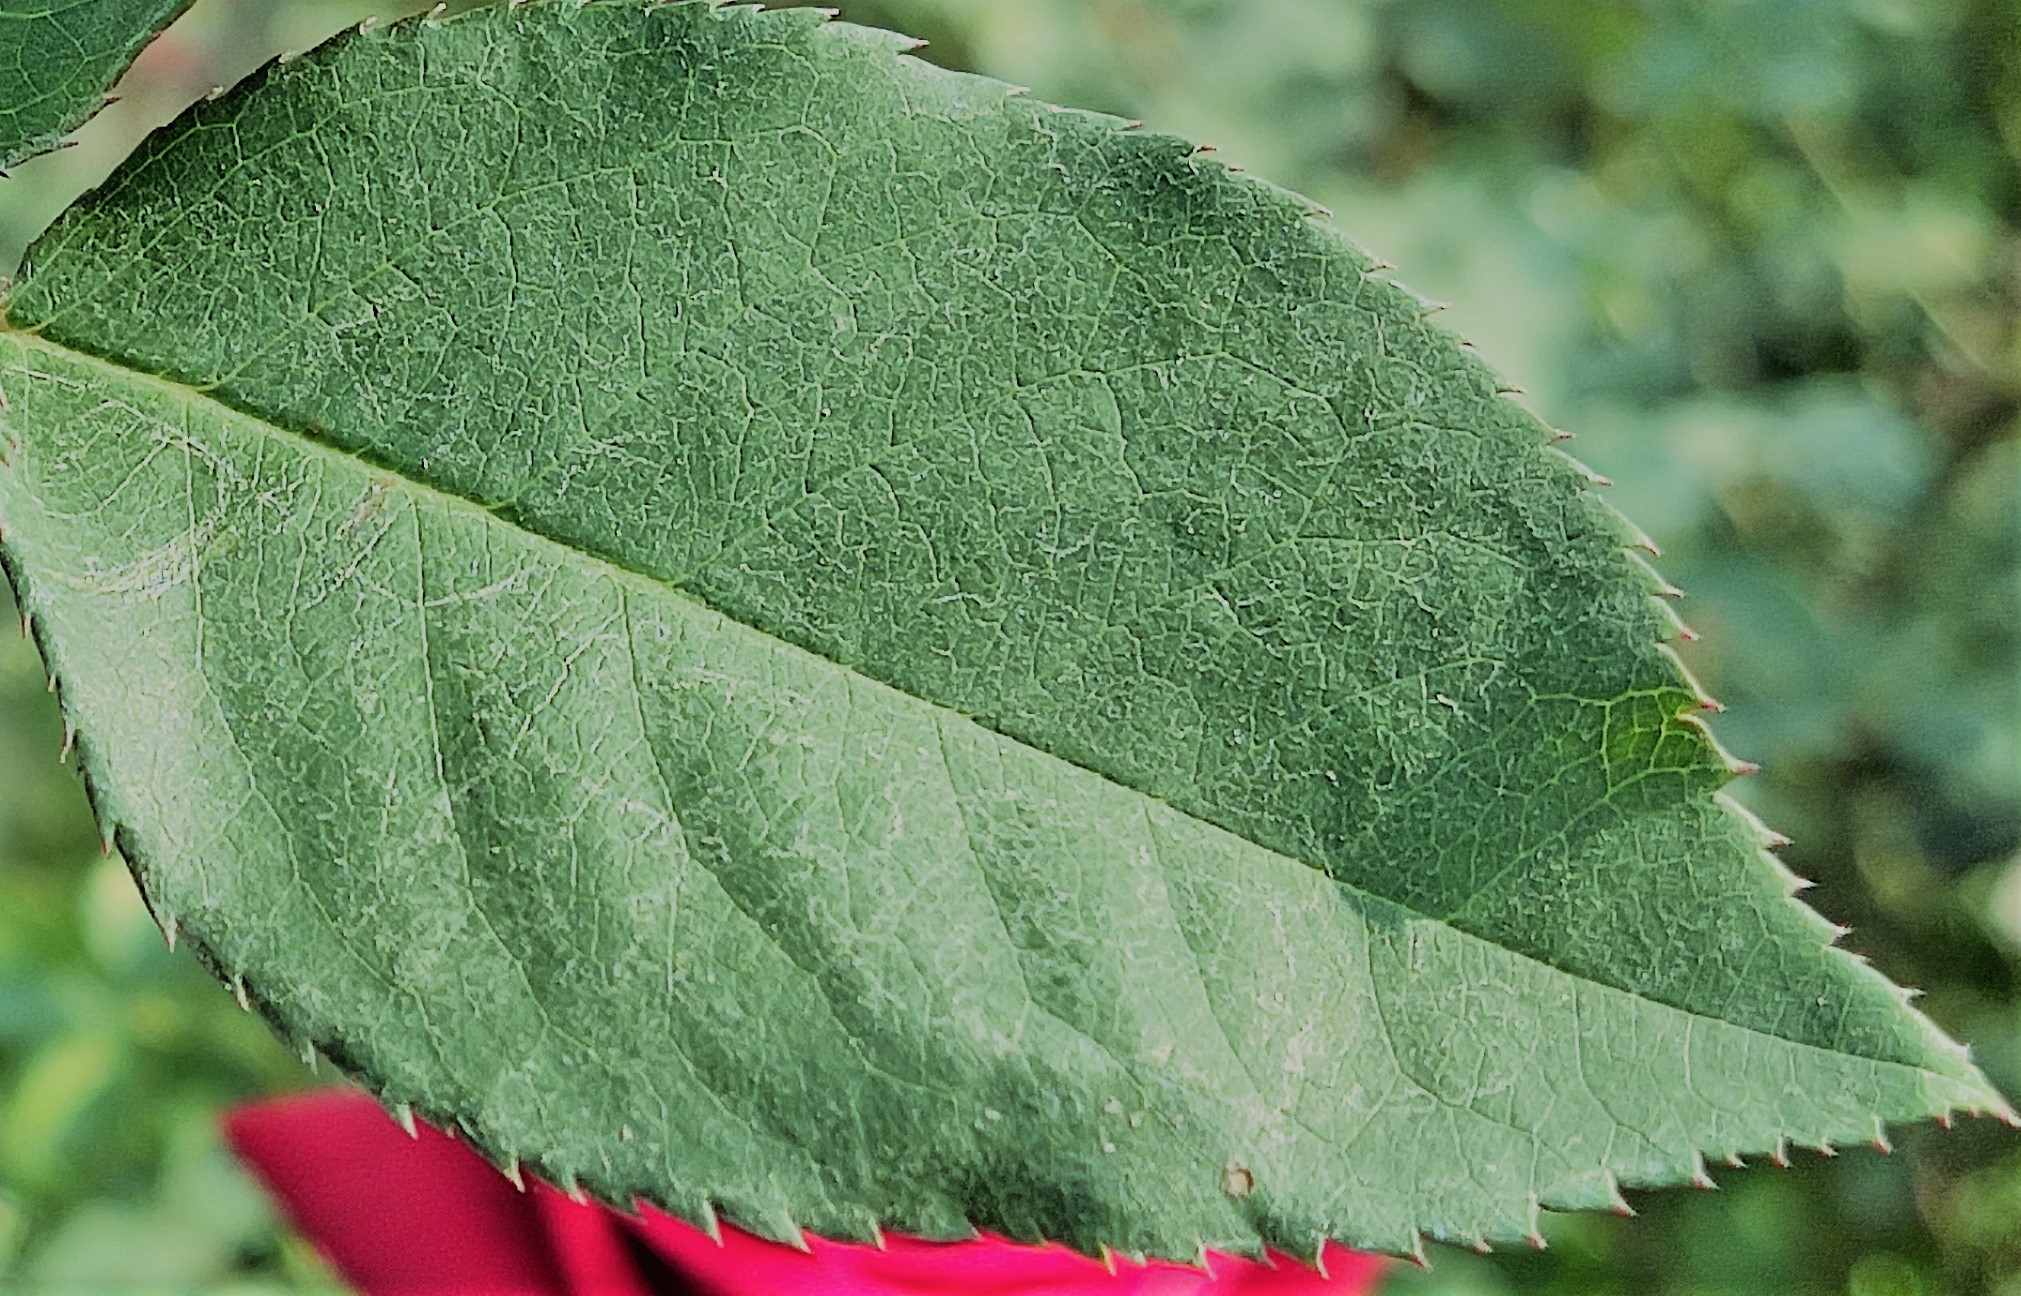
Label: Fresh Leaf